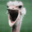
Label: bird